Bernd Hobsch

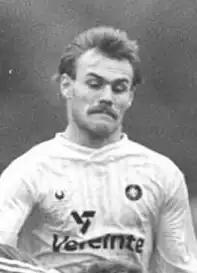
Hobsch in 1990

Bernd Hobsch (born 7 May 1968) is a German former professional footballer who played as a striker.